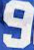
Number: 9